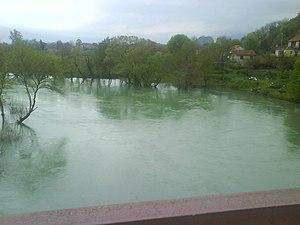
Spuž est une ville du centre du Monténégro, dans la municipalité de Danilovgrad.